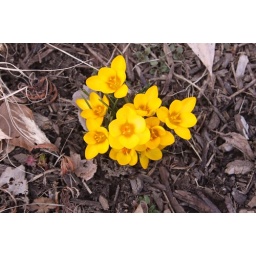
March 14 crocus flowers by the split rail fence of the side yard